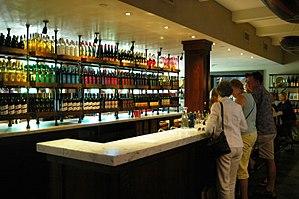
Le domaine Francis Ford Coppola est une entreprise comportant un domaine viticole, une station touristique, et un musée du cinéma.